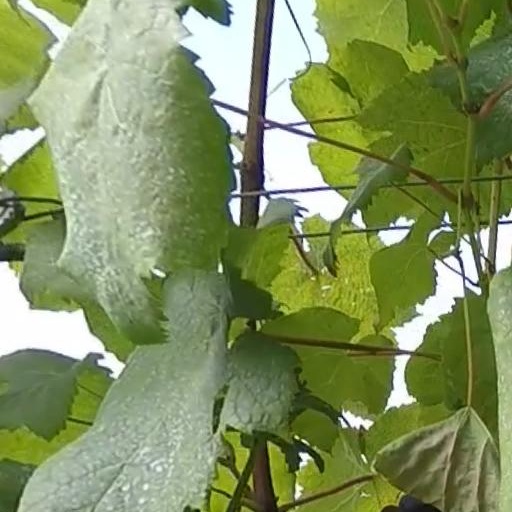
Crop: grape